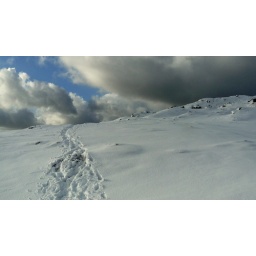
...and trails in the snow! A white desert on a beautiful clear day. Wonderful.